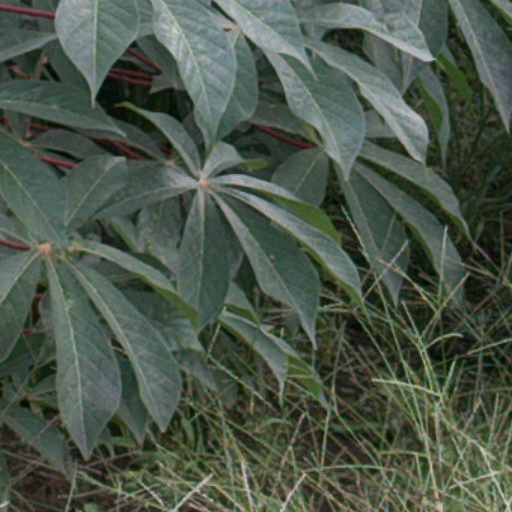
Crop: cassava